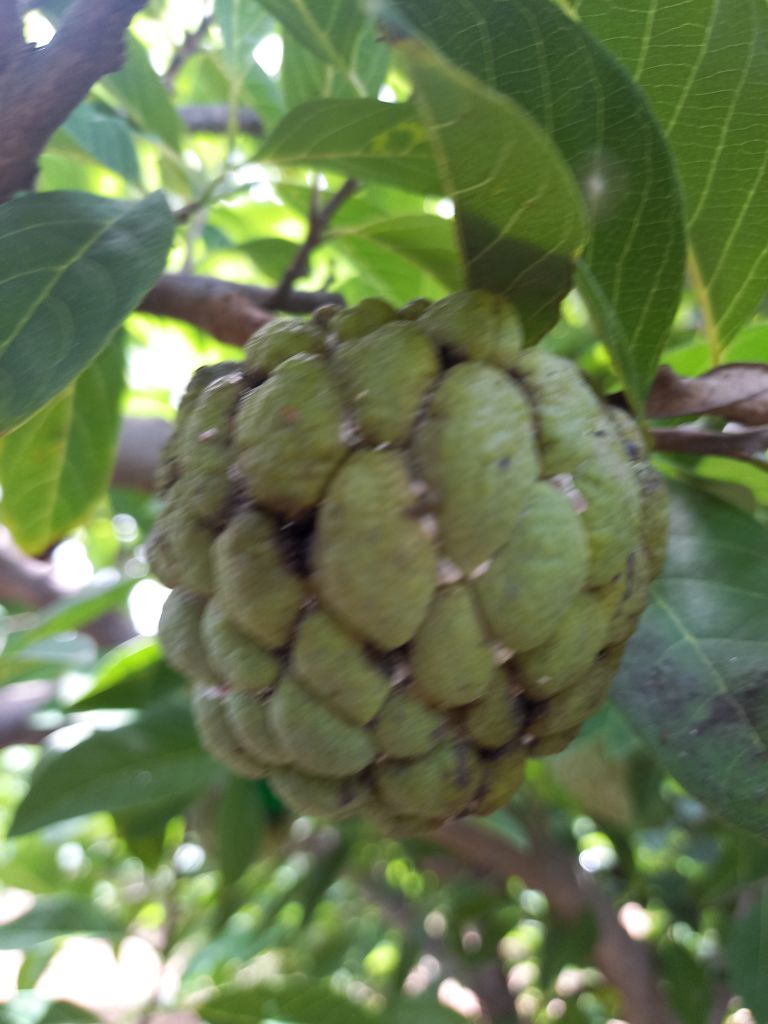
Disease label: Athracnose